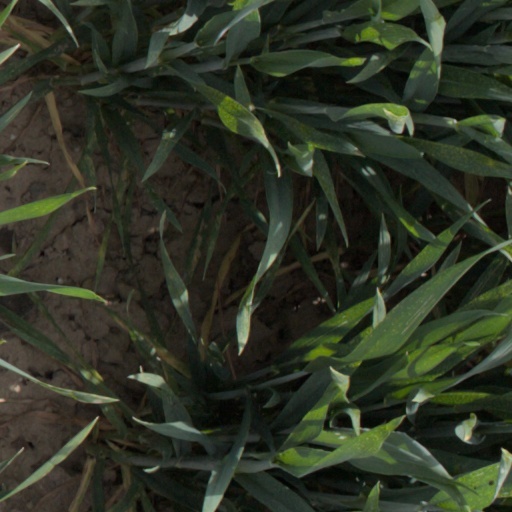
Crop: wheat